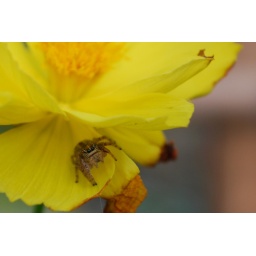
spider in yellow flower